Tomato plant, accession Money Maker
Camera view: tilt-top (135 deg); turntable rotation: 330 degrees
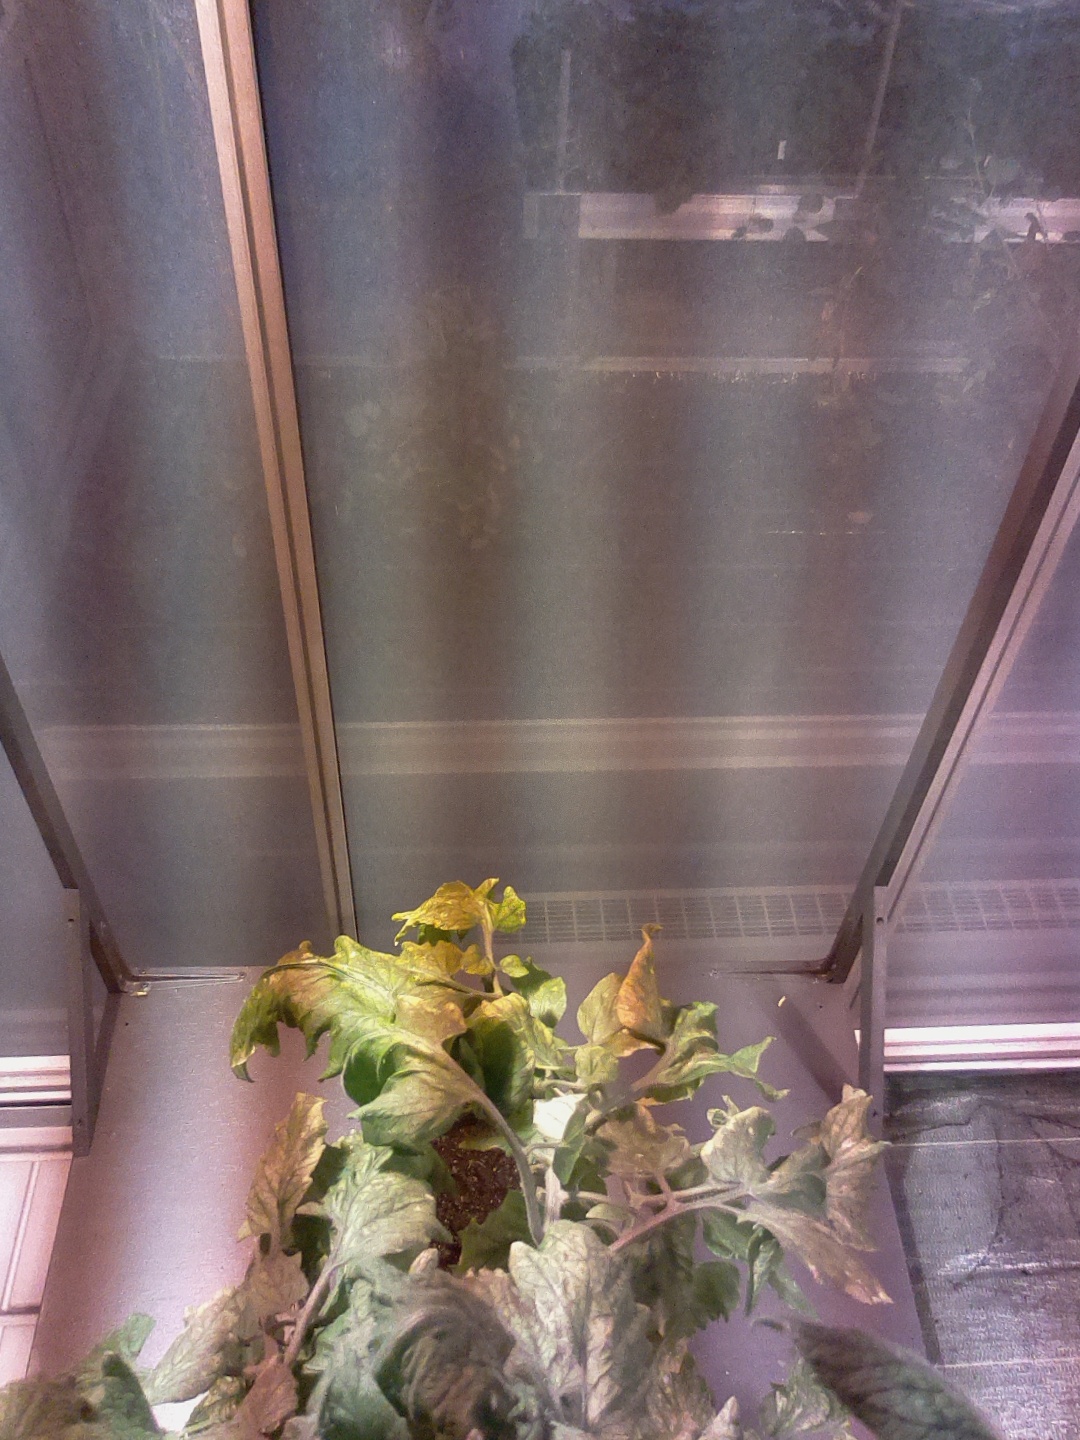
BBCH growth stage 76: 60%-70% of final fruit size